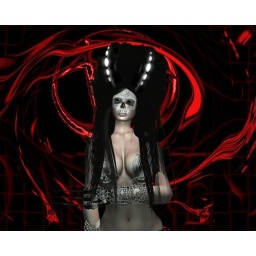
face skull tattoo &lt;a href="https://marketplace.secondlife.com/p/AKA-Diamonds-skull-tattoo/1545003" rel="nofollow"&gt;marketplace.secondlife.com/p/AKA-Diamonds-skull-tattoo/15...&lt;/a&gt;horns: House of ruinbreast plate and bracelettes: Rozongaliaclaws by Blackblrd Korobase